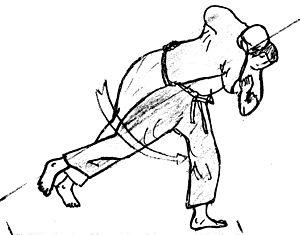
En sport, la capacité renvoie à un ensemble de dispositions et d'acquis, constatés chez un individu, généralement formulés par l'expression : « être capable de… » C'était une expression très à la mode dans le système éducatif français des années 1980 propre à l’influence de la pédagogie par objectifs du courant nord-américain.
Les arts martiaux birmans sont aussi surnommés thaing, un terme générique datant du IIIᵉ siècle, qui signifie self-défense et désigne aujourd'hui l'ensemble des pratiques de combat issues de la Birmanie. Prononciation [θaiɴ]
Les sciences du sport forment l'ensemble des sciences qui ont pour but la connaissance des différents aspects des pratiques sportives. Elles ont pour objet de déterminer des théories concernant la pratique physique. Différents discours théoriques, issus des autres sciences et disciplines, peuvent être en action : philosophique, idéologique, technique, etc.